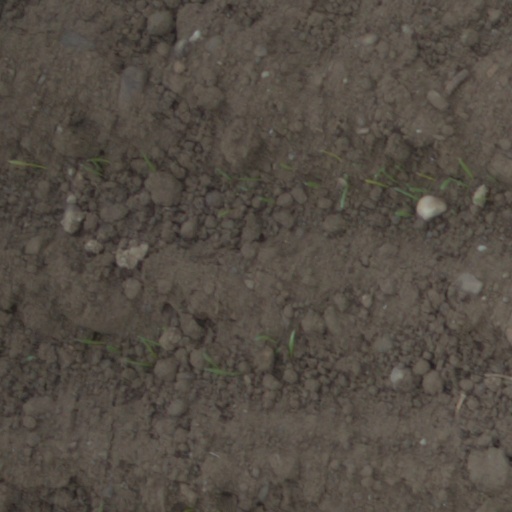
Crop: wheat